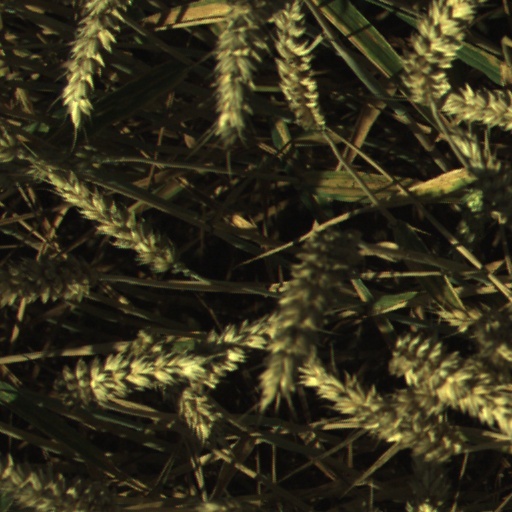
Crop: wheat